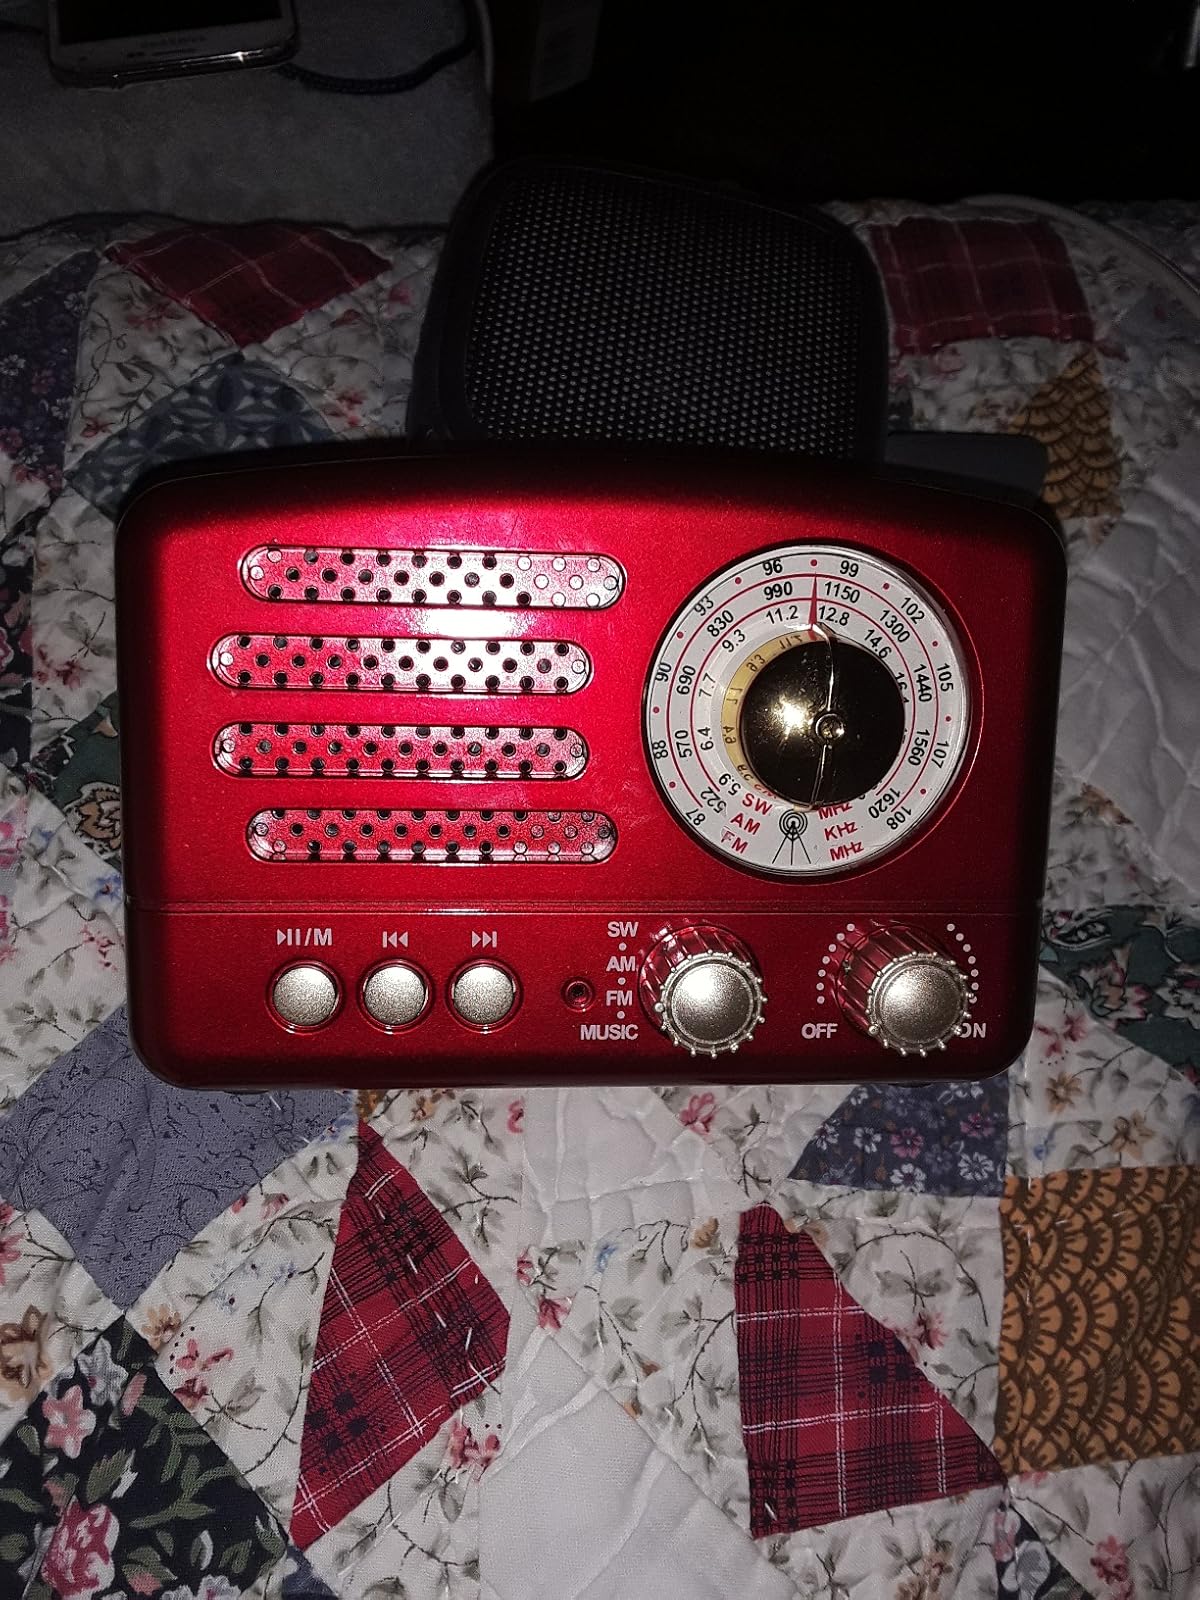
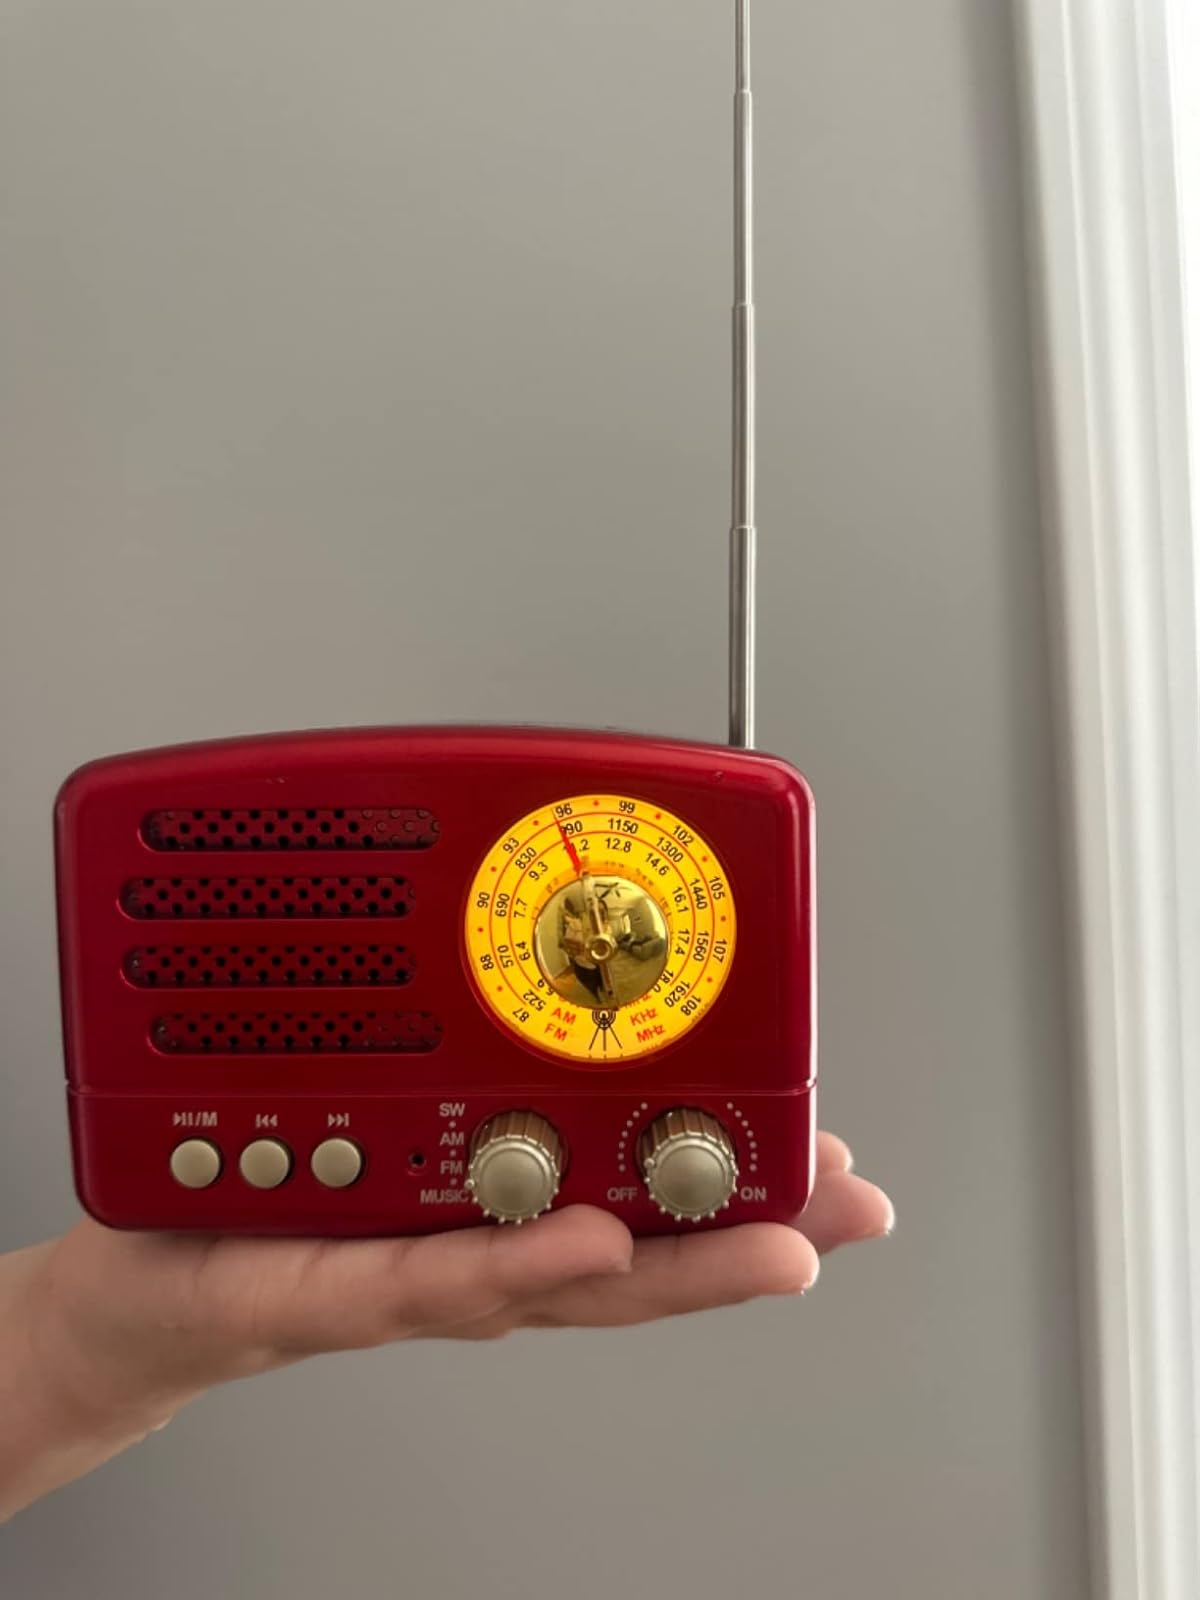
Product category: radio
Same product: yes